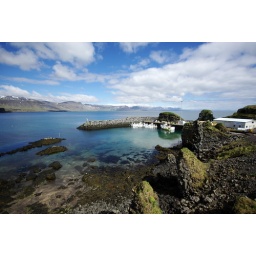
Arnastrapi is another little town near Hellnar. We followed the road with the blue sky and the beautiful view.